B. Traven

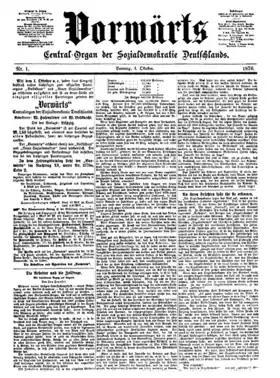
"Vorwärts" daily, in which B. Traven's first short story and his first novel were published (front page of the first issue of the newspaper from 1876)

The writer with the pen name B. Traven appeared on the German literary scene in 1925, when the Berlin daily "Vorwärts", the organ of the Social Democratic Party of Germany, published the first short story signed with this pseudonym on February 28. Soon, it published Traven's first novel, "Die Baumwollpflücker" ("The Cotton-Pickers"), which appeared in installments in June and July of the same year. The expanded book edition was published in May 1926 by the Berlin-based Buchmeister publishing house, which was owned by the left-leaning trade-unions-affiliated book sales club .The title of the first book edition was "Der Wobbly", a common name for members of the industrial unionist Industrial Workers of the World; in later editions the original title "Die Baumwollpflücker" was restored. In the book, Traven introduced for the first time the figure of Gerald Gales (in Traven's other works his name is Gerald Gale or Gerard Gales), an American sailor who looks for a job in different occupations in Mexico, often consorting with suspicious characters and witnessing capitalistic exploitation, nevertheless not losing his will to fight and striving to draw joy from life.